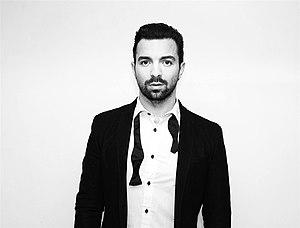
Abdelhafid Sour, né à Lyon le 30 juin 1979, est un danseur, chorégraphe et acteur français. Il est connu principalement pour ses participations artistiques et chorégraphiques sur des projets tels que "Silence, on tourne!" de la compagnie Pockemon Crew, la tournée d'Olivia Ruiz en 2014, son rôle auprès d'Omar Sy et James Thierrée dans Chocolat de Roschdy Zem et enfin "One Night for One Drop" du Cirque du Soleil. Actuellement, il présente sa nouvelle création chorégraphique "Costard", dans laquelle il danse avec sa propre compagnie Ruée des Arts.